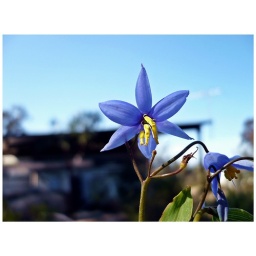
blue flower with house in background